Two-spotted bumble bee

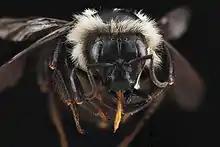
Female "Bombus bimaculatus"

"B. bimaculatus" is mainly found in eastern temperate forest regions throughout the United States and the southeastern part of Canada. It can also live in the coastal plains of the southeastern United States, the eastern Boreal forest, and the eastern Great Plains.